Peter Parker (author)

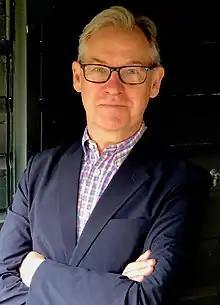
Parker in 2019

Peter Parker (born 2 June 1954) is a British biographer, historian, journalist and editor. He was elected a Fellow of the Royal Society of Literature in 1997.